Giuseppe Zaniboni

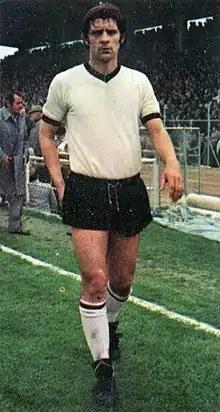
Zaniboni with Cesena in 1974

Giuseppe Zaniboni (born 13 March 1949 in Stagno Lombardo) is a retired Italian professional footballer who played as a defender.